Modesty Blaise (1966 film)

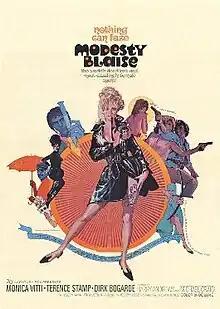
Theatrical release poster by Bob Peak

Modesty Blaise is a 1966 British spy comedy film directed by Joseph Losey, produced by Joseph Janni and loosely based on the comic strip of the same name by Peter O'Donnell, who co-wrote the original story upon which Evan Jones and Harold Pinter based their screenplay. It stars Monica Vitti as "Modesty", opposite Terence Stamp as Willie Garvin and Dirk Bogarde as her nemesis Gabriel. The cast also includes Harry Andrews, Clive Revill (in a dual role), Michael Craig, Alexander Knox, Rossella Falk and Tina Aumont. The film's music was composed by Johnny Dankworth and the theme song, "Modesty", sung by pop duo David and Jonathan. It was Vitti's first English-speaking role.